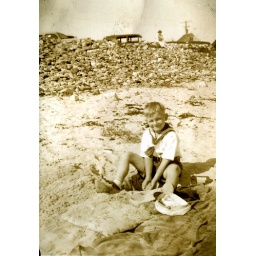
Everett on the beach with Lillian (his mother) sitting in the background. around 1935